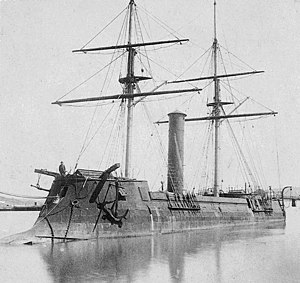
Panserskib / Panserskibenes anvendelse / Flåderne
Konføderationens sidste panserskib blev Japans første: Stonewall blev til Kōtetsu.
Et panserskib var et dampdrevet krigsskib fra anden halvdel af det 19. århundrede, beskyttet af panserplader af jern eller stål.